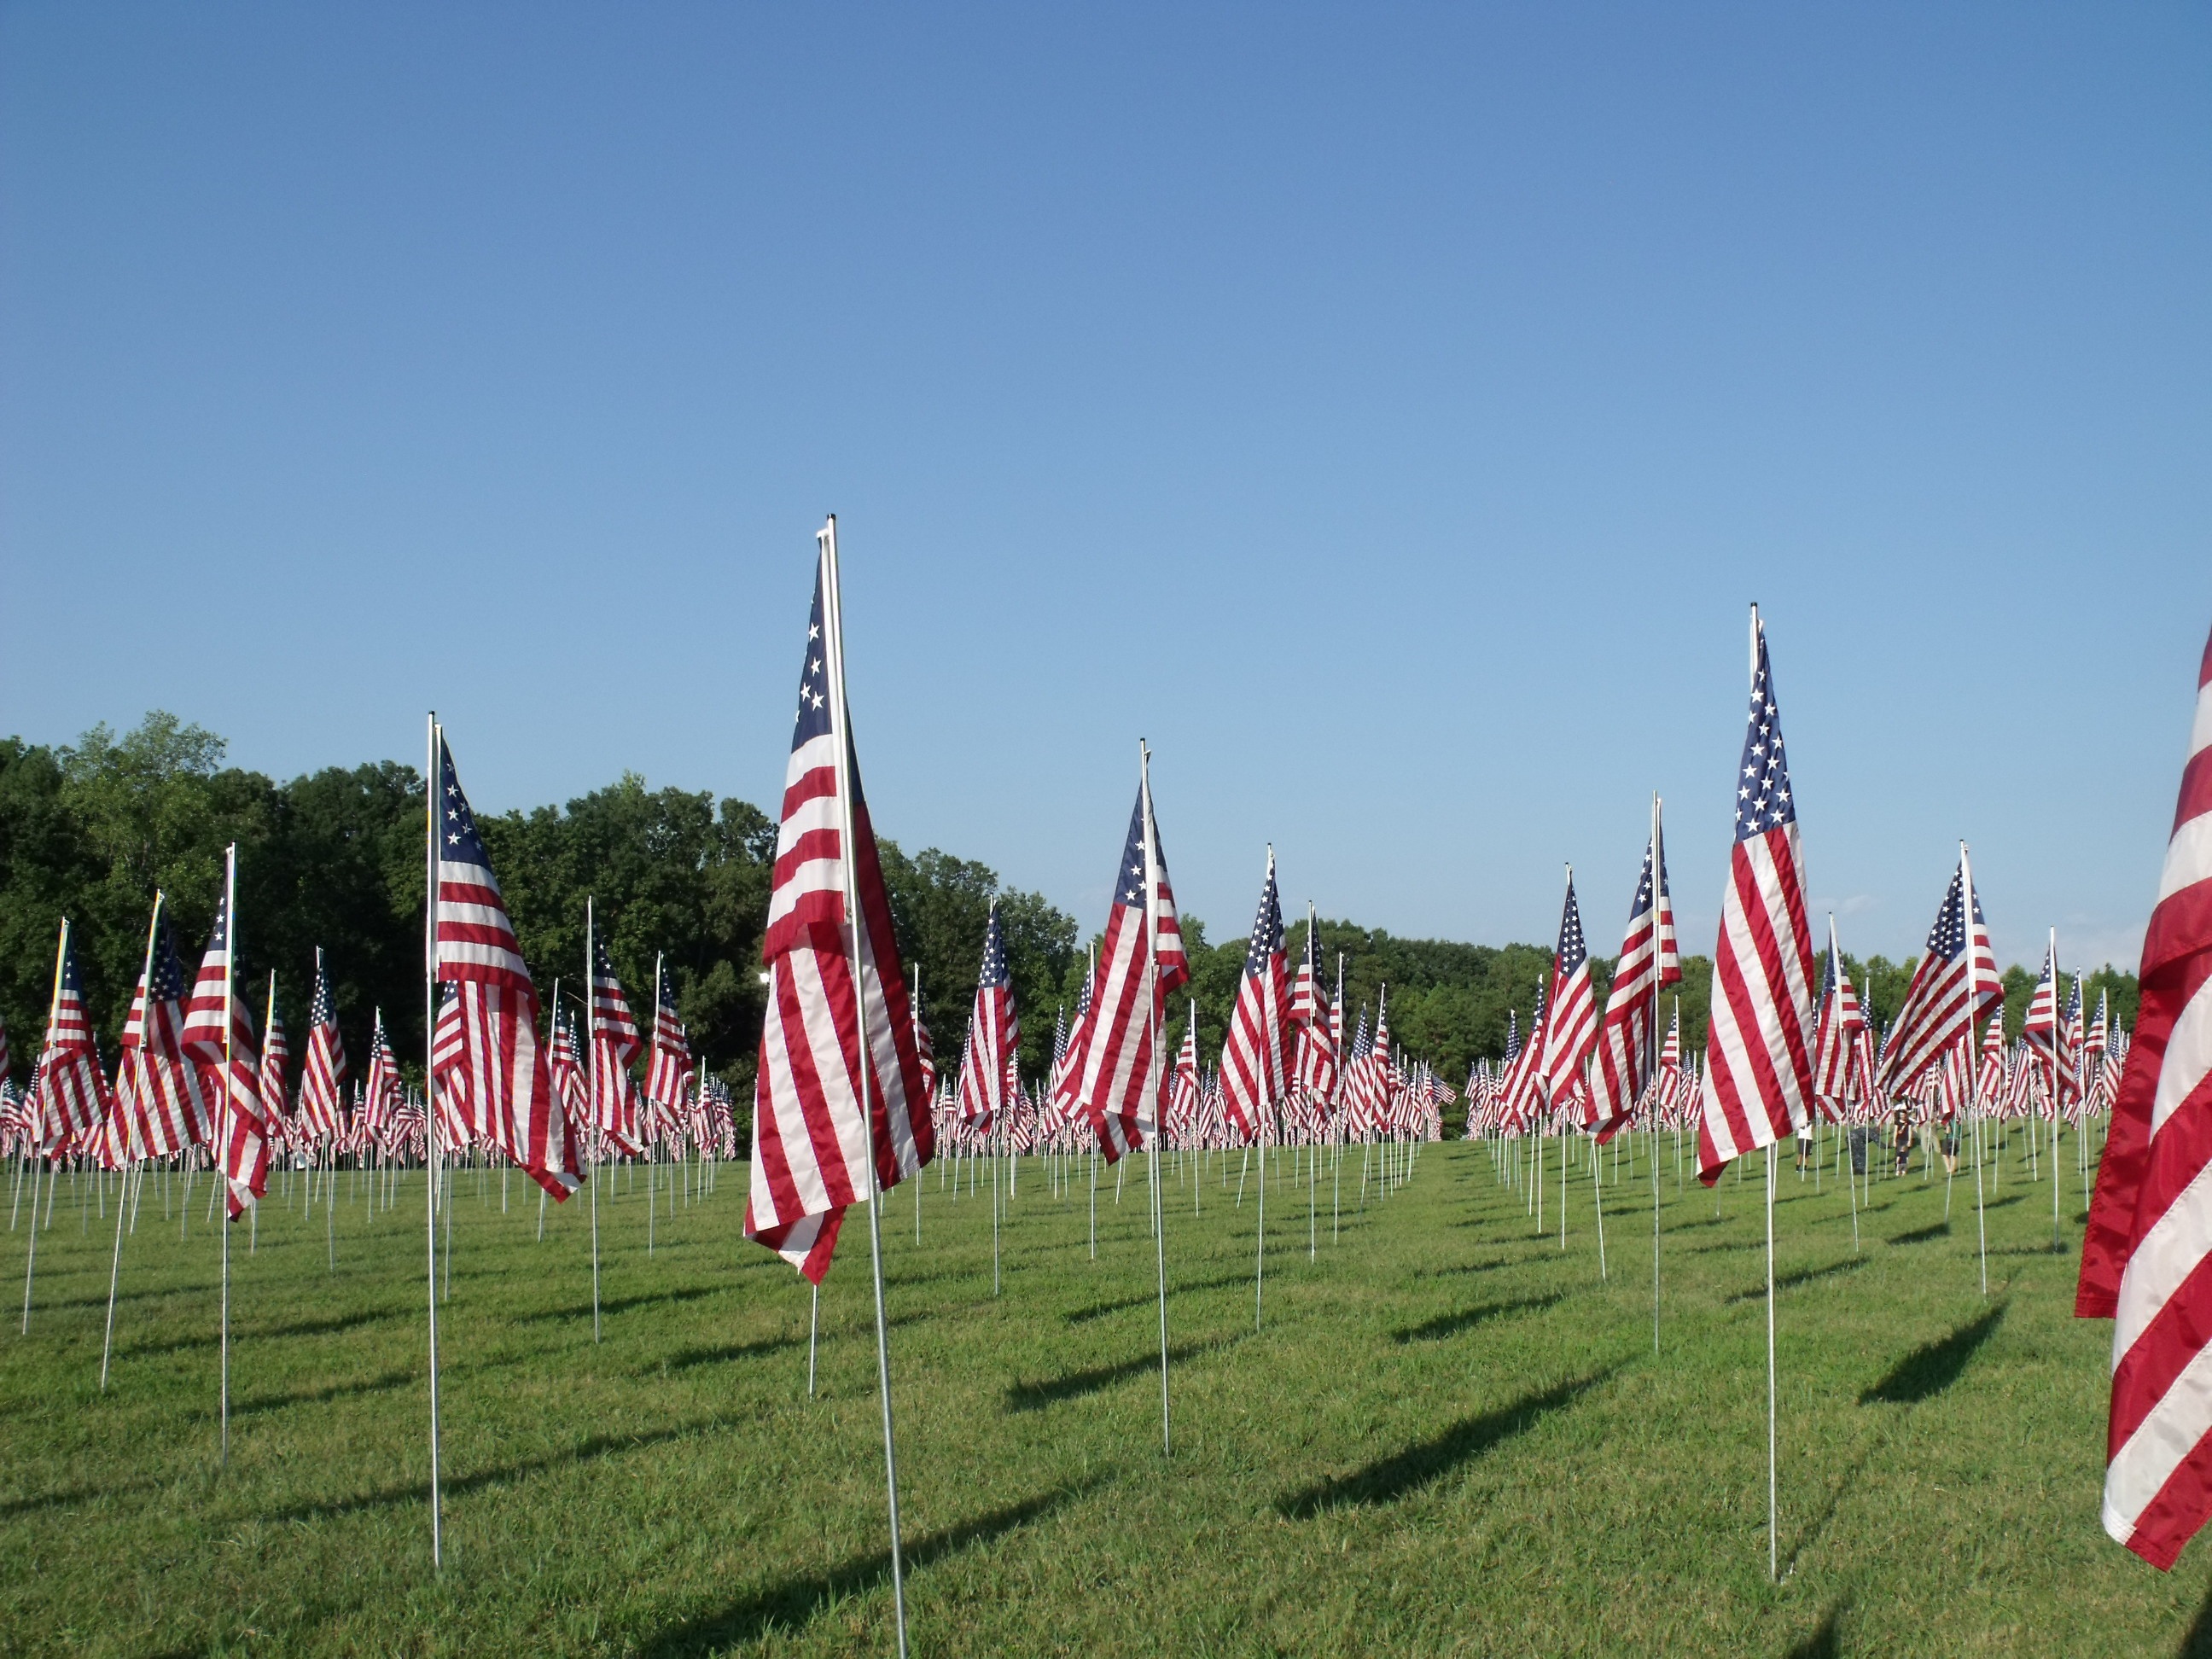
flower, patriotism, memorial, flags